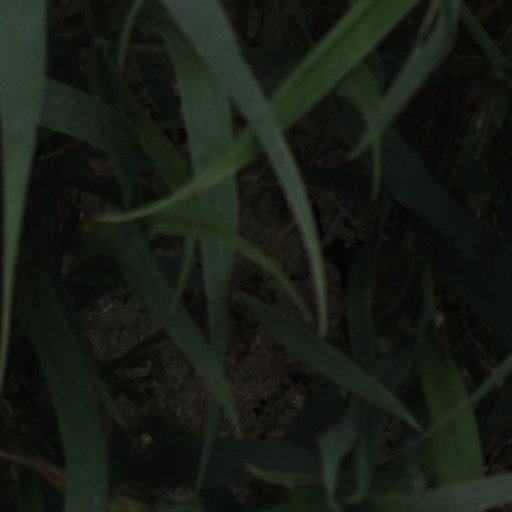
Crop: wheat